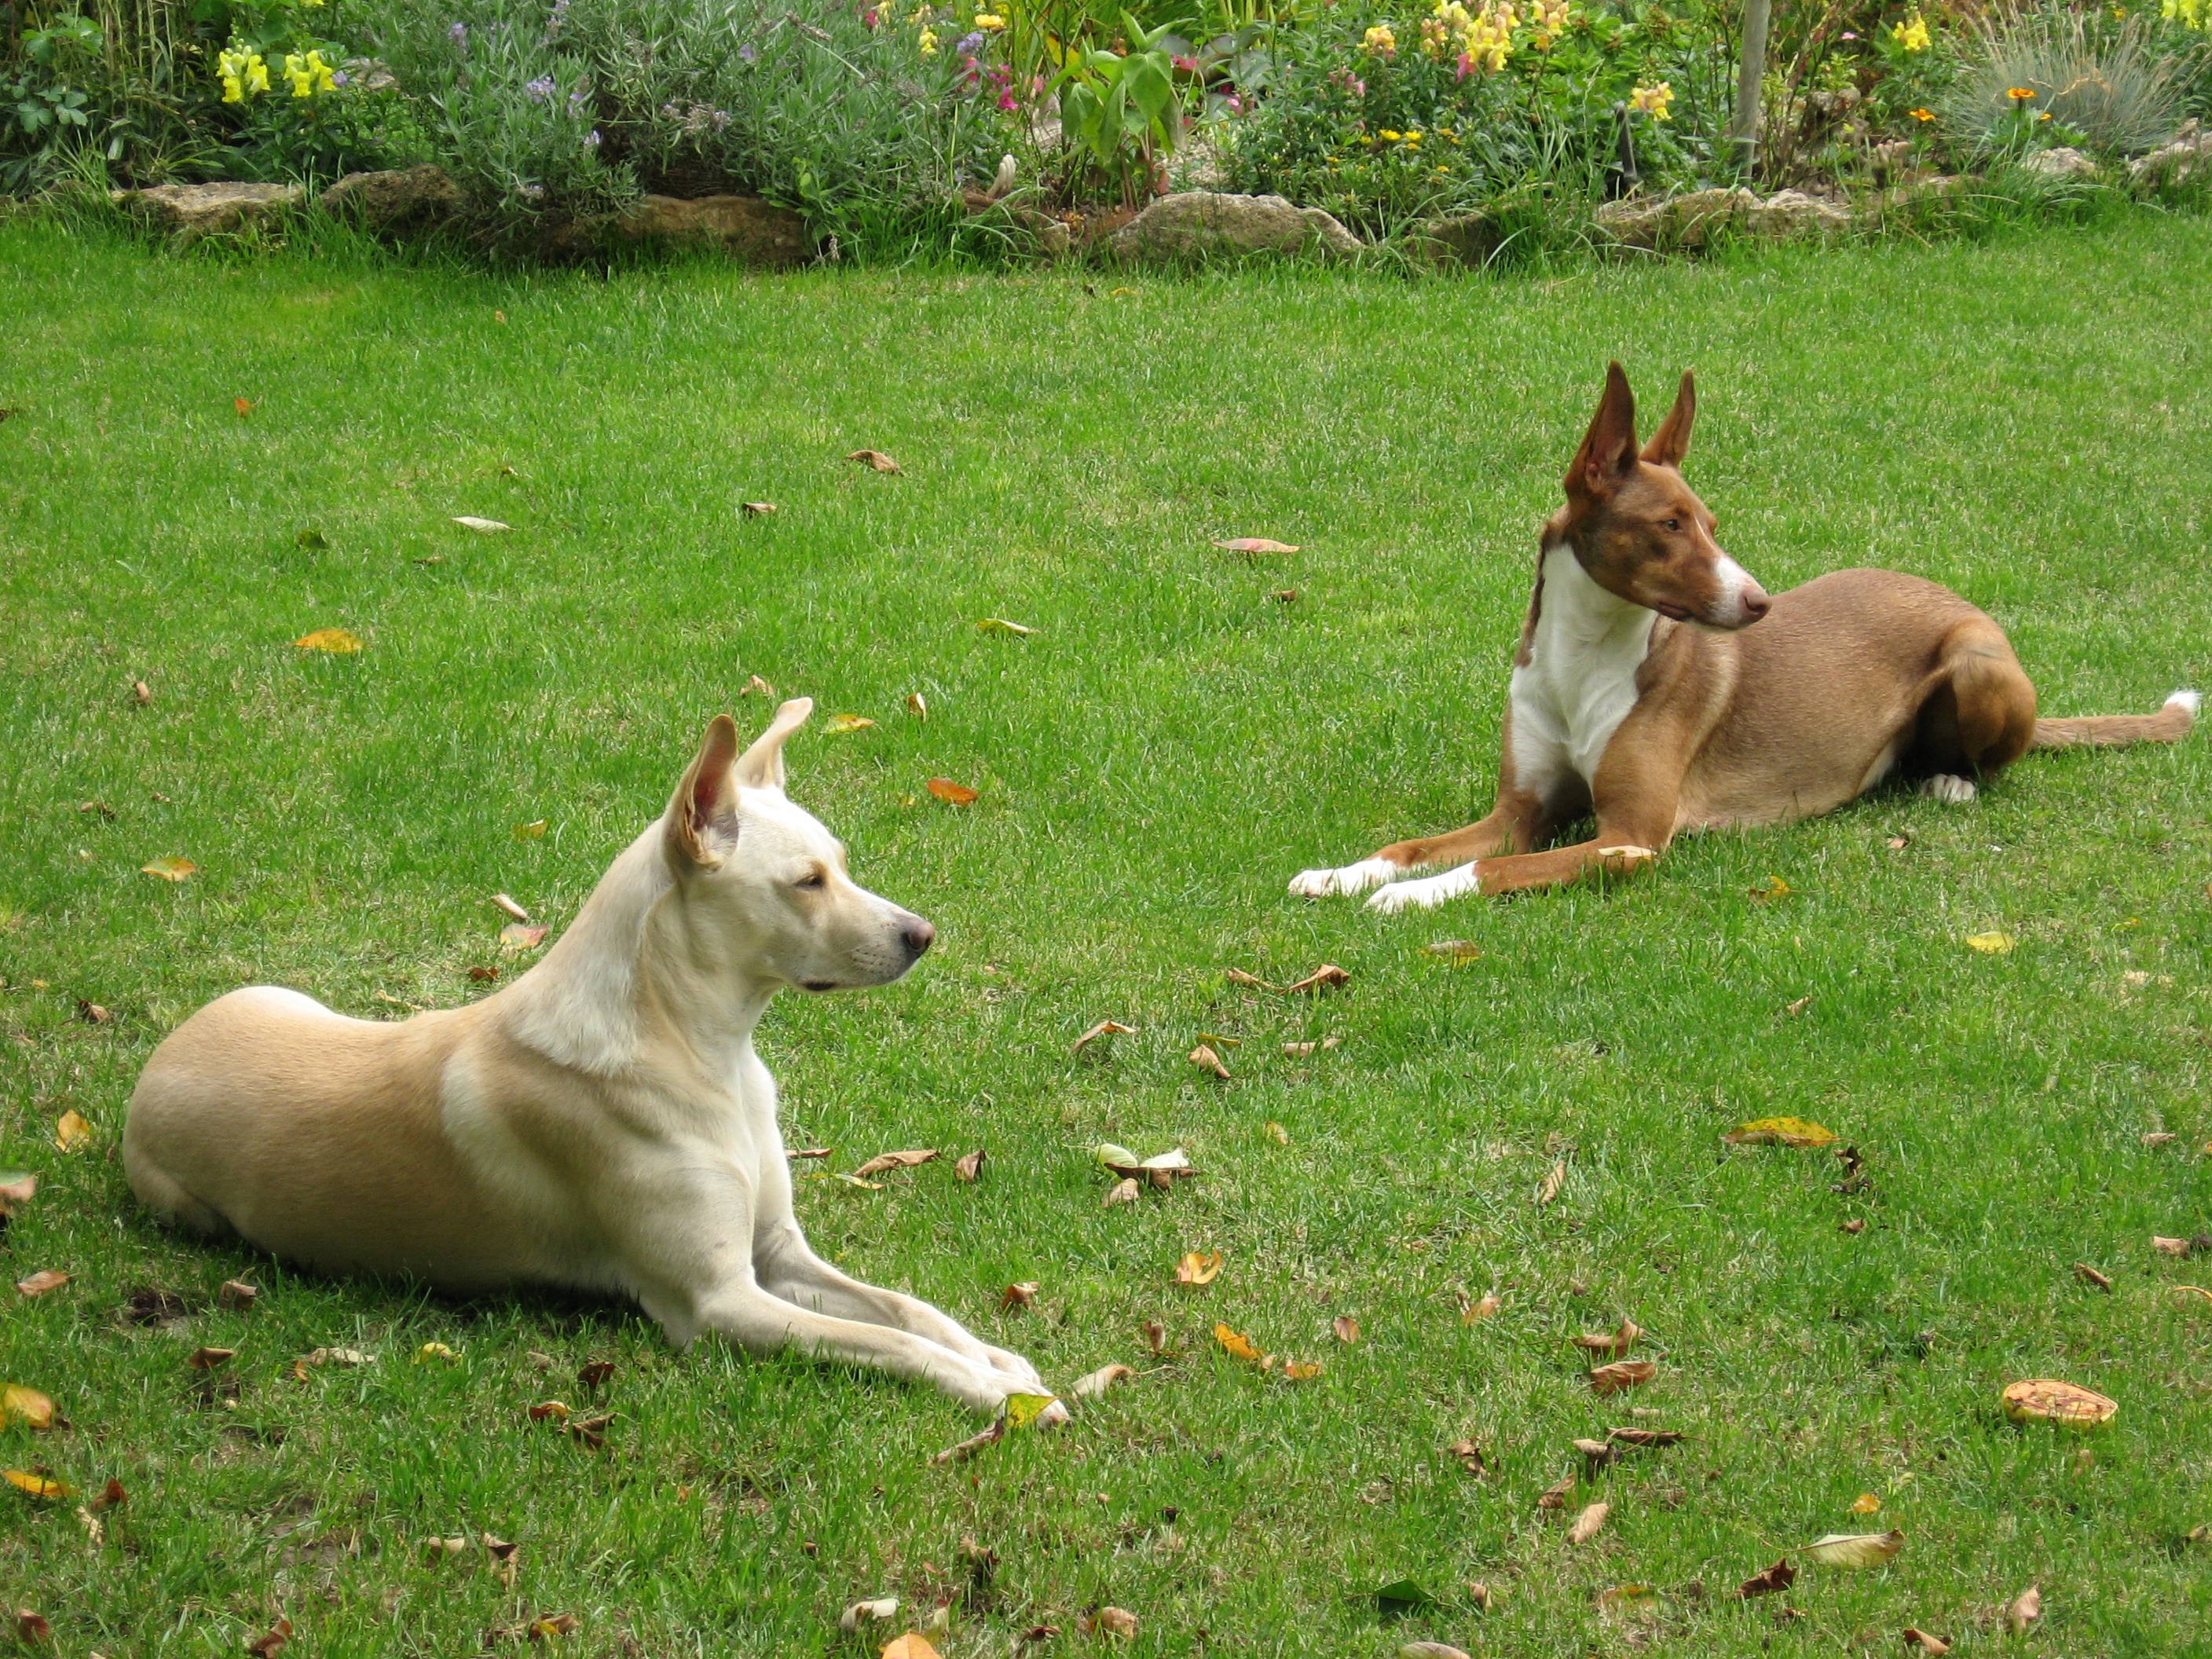
watch, dog, animal, pet, rural, cat, mammal, hunting dog, ears, mammals, vertebrate, mix, greyhound, good, animal world, wildlife photography, dear, animal portrait, listen to, graceful, quadruped, vigilant, long eared, animal lover, animal welfare, hide nose, podenco, fond of animals, dingo, dog like mammal, wolfdog, dog breed group